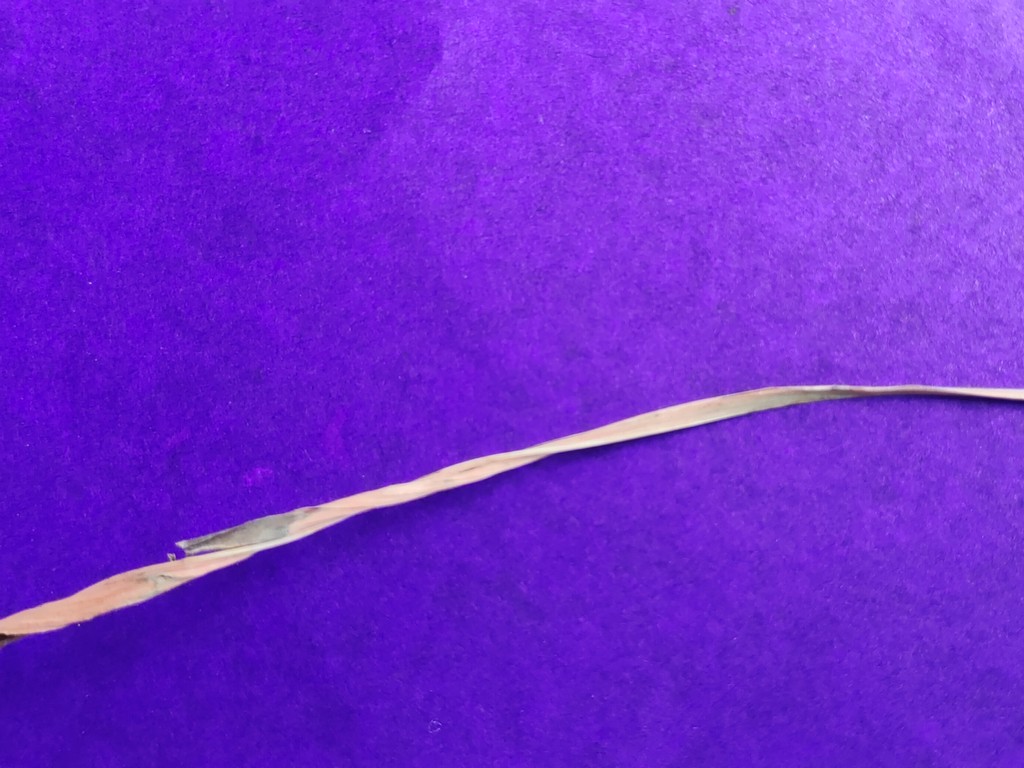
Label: Dried